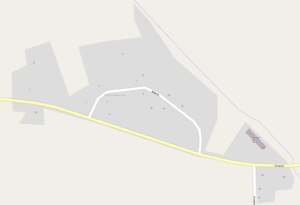
Solbjerg Stationsby
Kort over Solbjerg Stationsby
Solbjerg Stationsby er en landsby i det østlige Himmerland. Bebyggelsen har ca. 100 indbyggere, byen ligger i Rebild Kommune og Region Nordjylland. I den østlige del af byen ligger den gamle jernbanestation Solbjerg Station, som var station på Aalborg-Hadsund Jernbane, men nedlagt i 1969. Stationen er i dag indrettet som villa, og pakhuset bruges i dag som bilgarage. Byen ligger i Region Nordjylland, Rebild Kommune og Solbjerg Sogn. Byen er beliggende beliggende tæt på Ravnborgskoven.